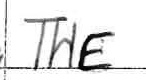
Label: the